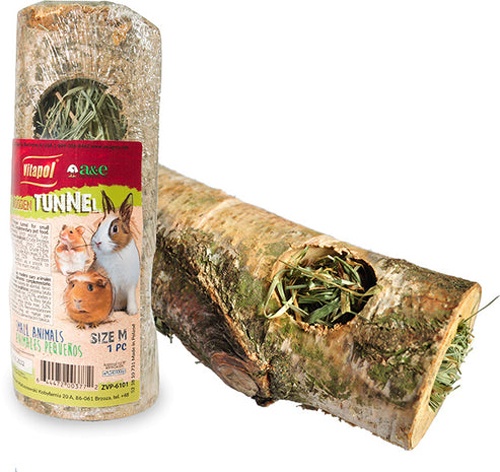
A  E Cages Vitapol Wooden Tunnel w/Hay Tan, 1ea/MD
Wooden Tunnel with Hay is the best hide away tunnel. Not only is this log hallowed out and filled with hay, it creates a cozy spot to play in, on, or around. This Birch log is a great spot for chewing which helps keep their teeth the perfect length. Keeping your pet busy for hours will help reduce stress and anxiety for your little companion. Hide away tunnel|Hallowed out and filled with hay|Creates a cozy spot to play in, on, or around|Birch log is a great for chewing which helps teeth maintenance
Brand: A & E Cages
Category: Animals & Pet Supplies > Pet Supplies > Small Animal Supplies